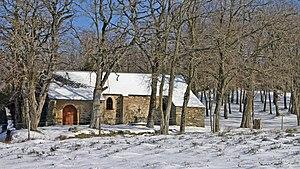
Chapelle St Pierre
Caudebronde est une commune française située dans le département de l'Aude en région Occitanie.